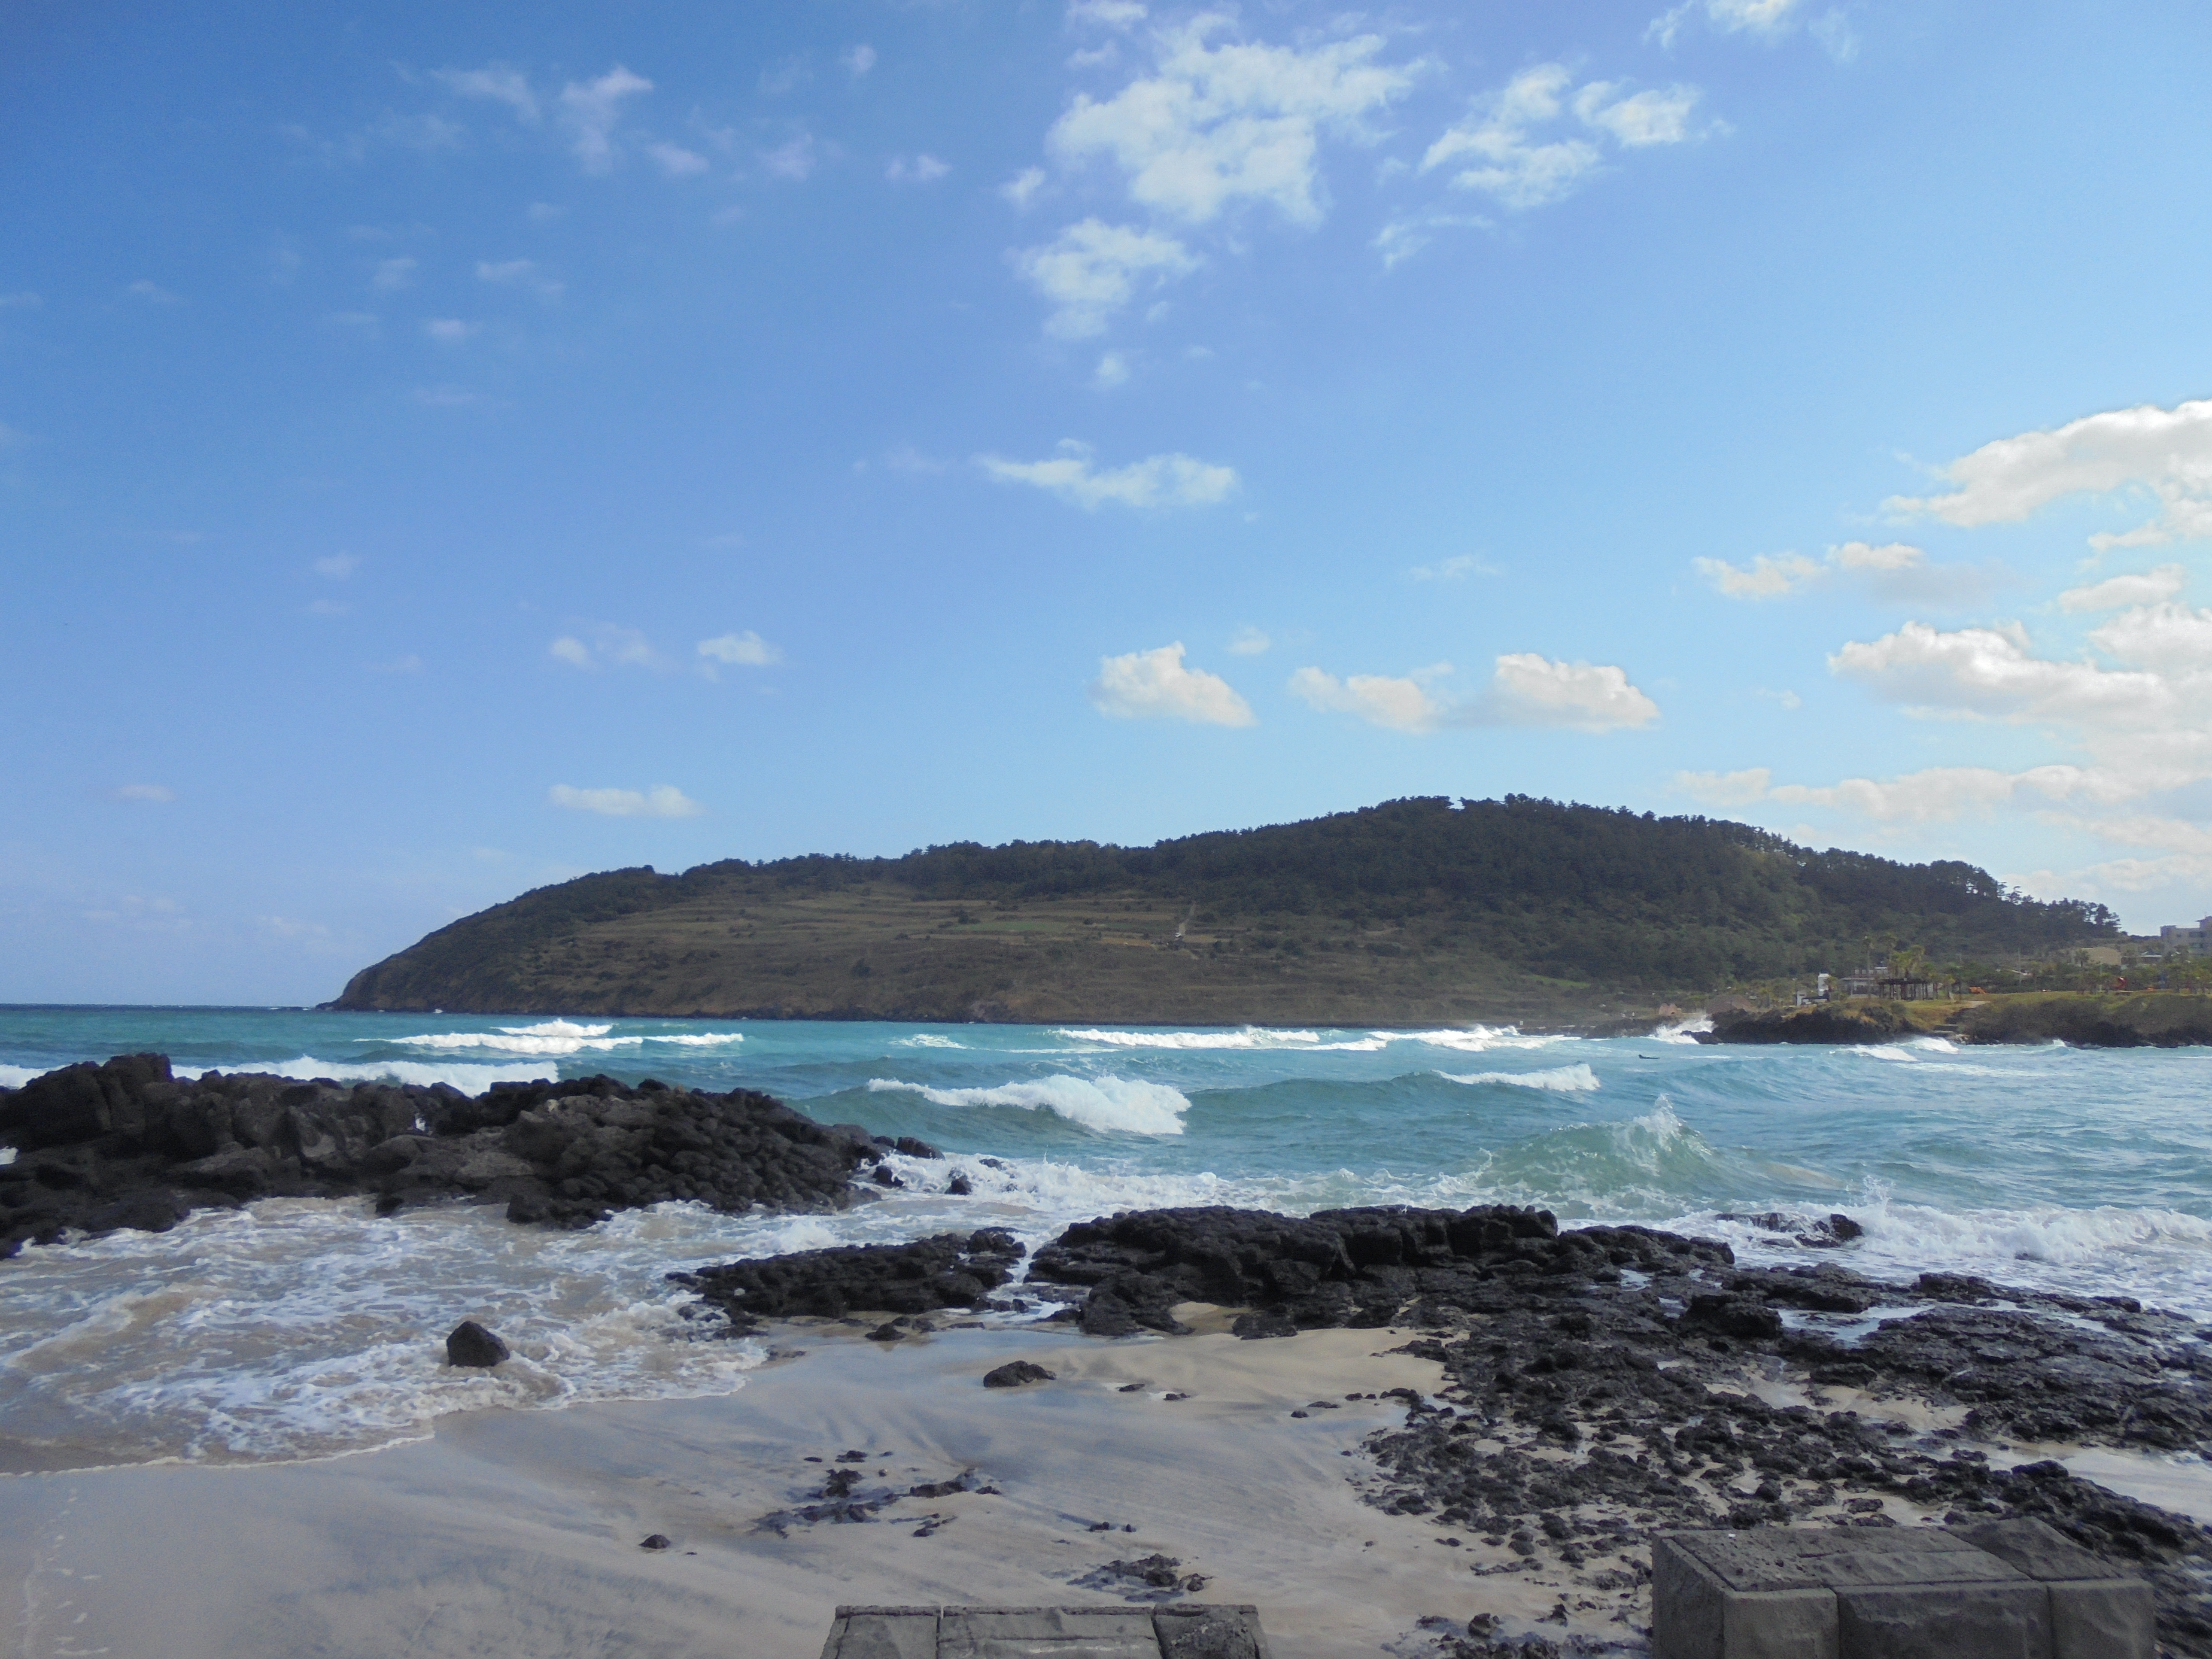
beach, landscape, sea, coast, nature, rock, ocean, horizon, cafe, cloud, sky, sunrise, shore, wave, view, coastal, travel, cliff, cove, horse, scenery, bay, island, blue, tourism, terrain, solar, body of water, waves, korea, cool, beautiful, wallpapers, muzzle, granite, seagrass, cape, emerald, tourist destination, blue sea, republic of korea, jeju, jeju island, udo, olle gill, coral beach, emerald sea, jeju sea, south sea, family trip, a cup of coffee, hamdeok beach seowoobong, hamdeok beach, namhae, wind wave